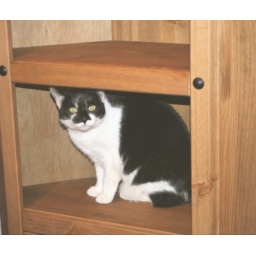
my cat in our new corner cabinet - she's just making sure it's OK